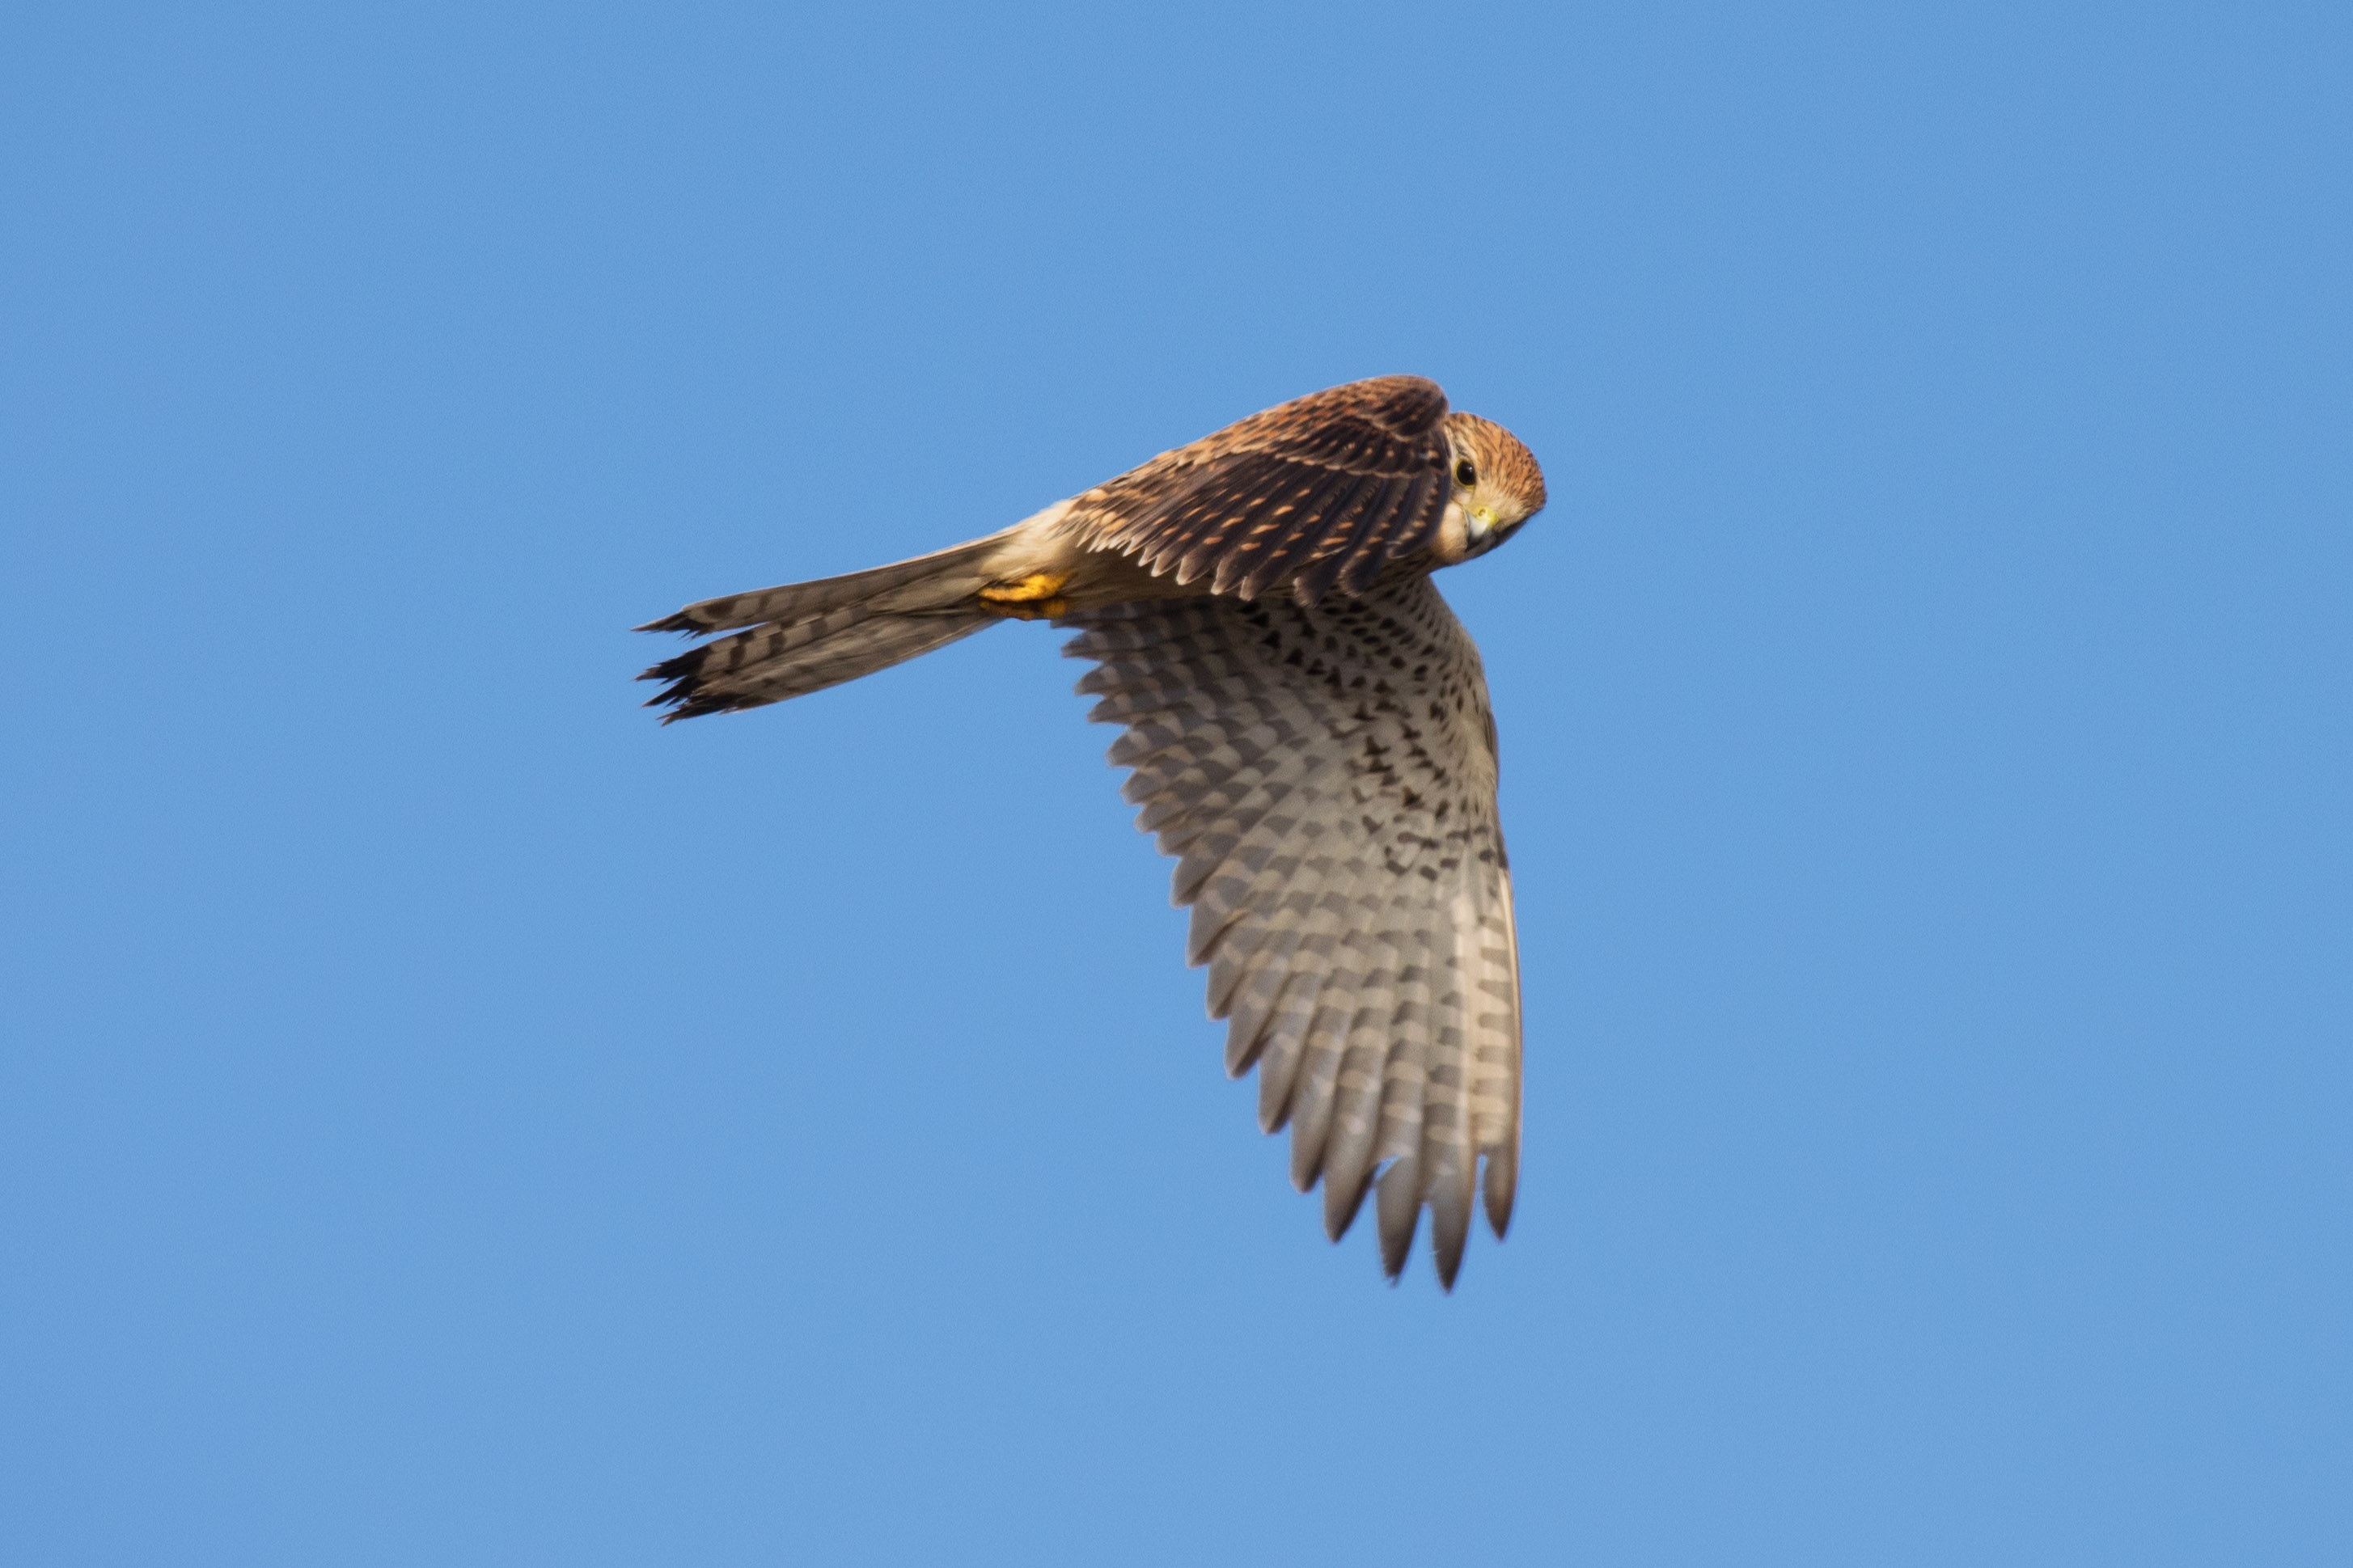
nature, wilderness, bird, wing, animal, beak, flight, hawk, fauna, raptor, bird of prey, vertebrate, hunting, falcon, harrier, buzzard, merlin, accipitriformes